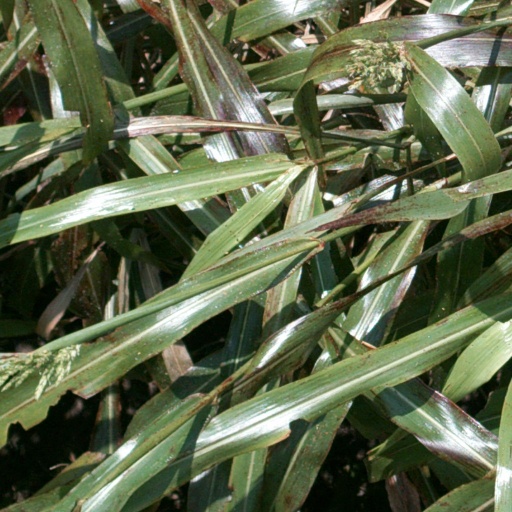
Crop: sorghum